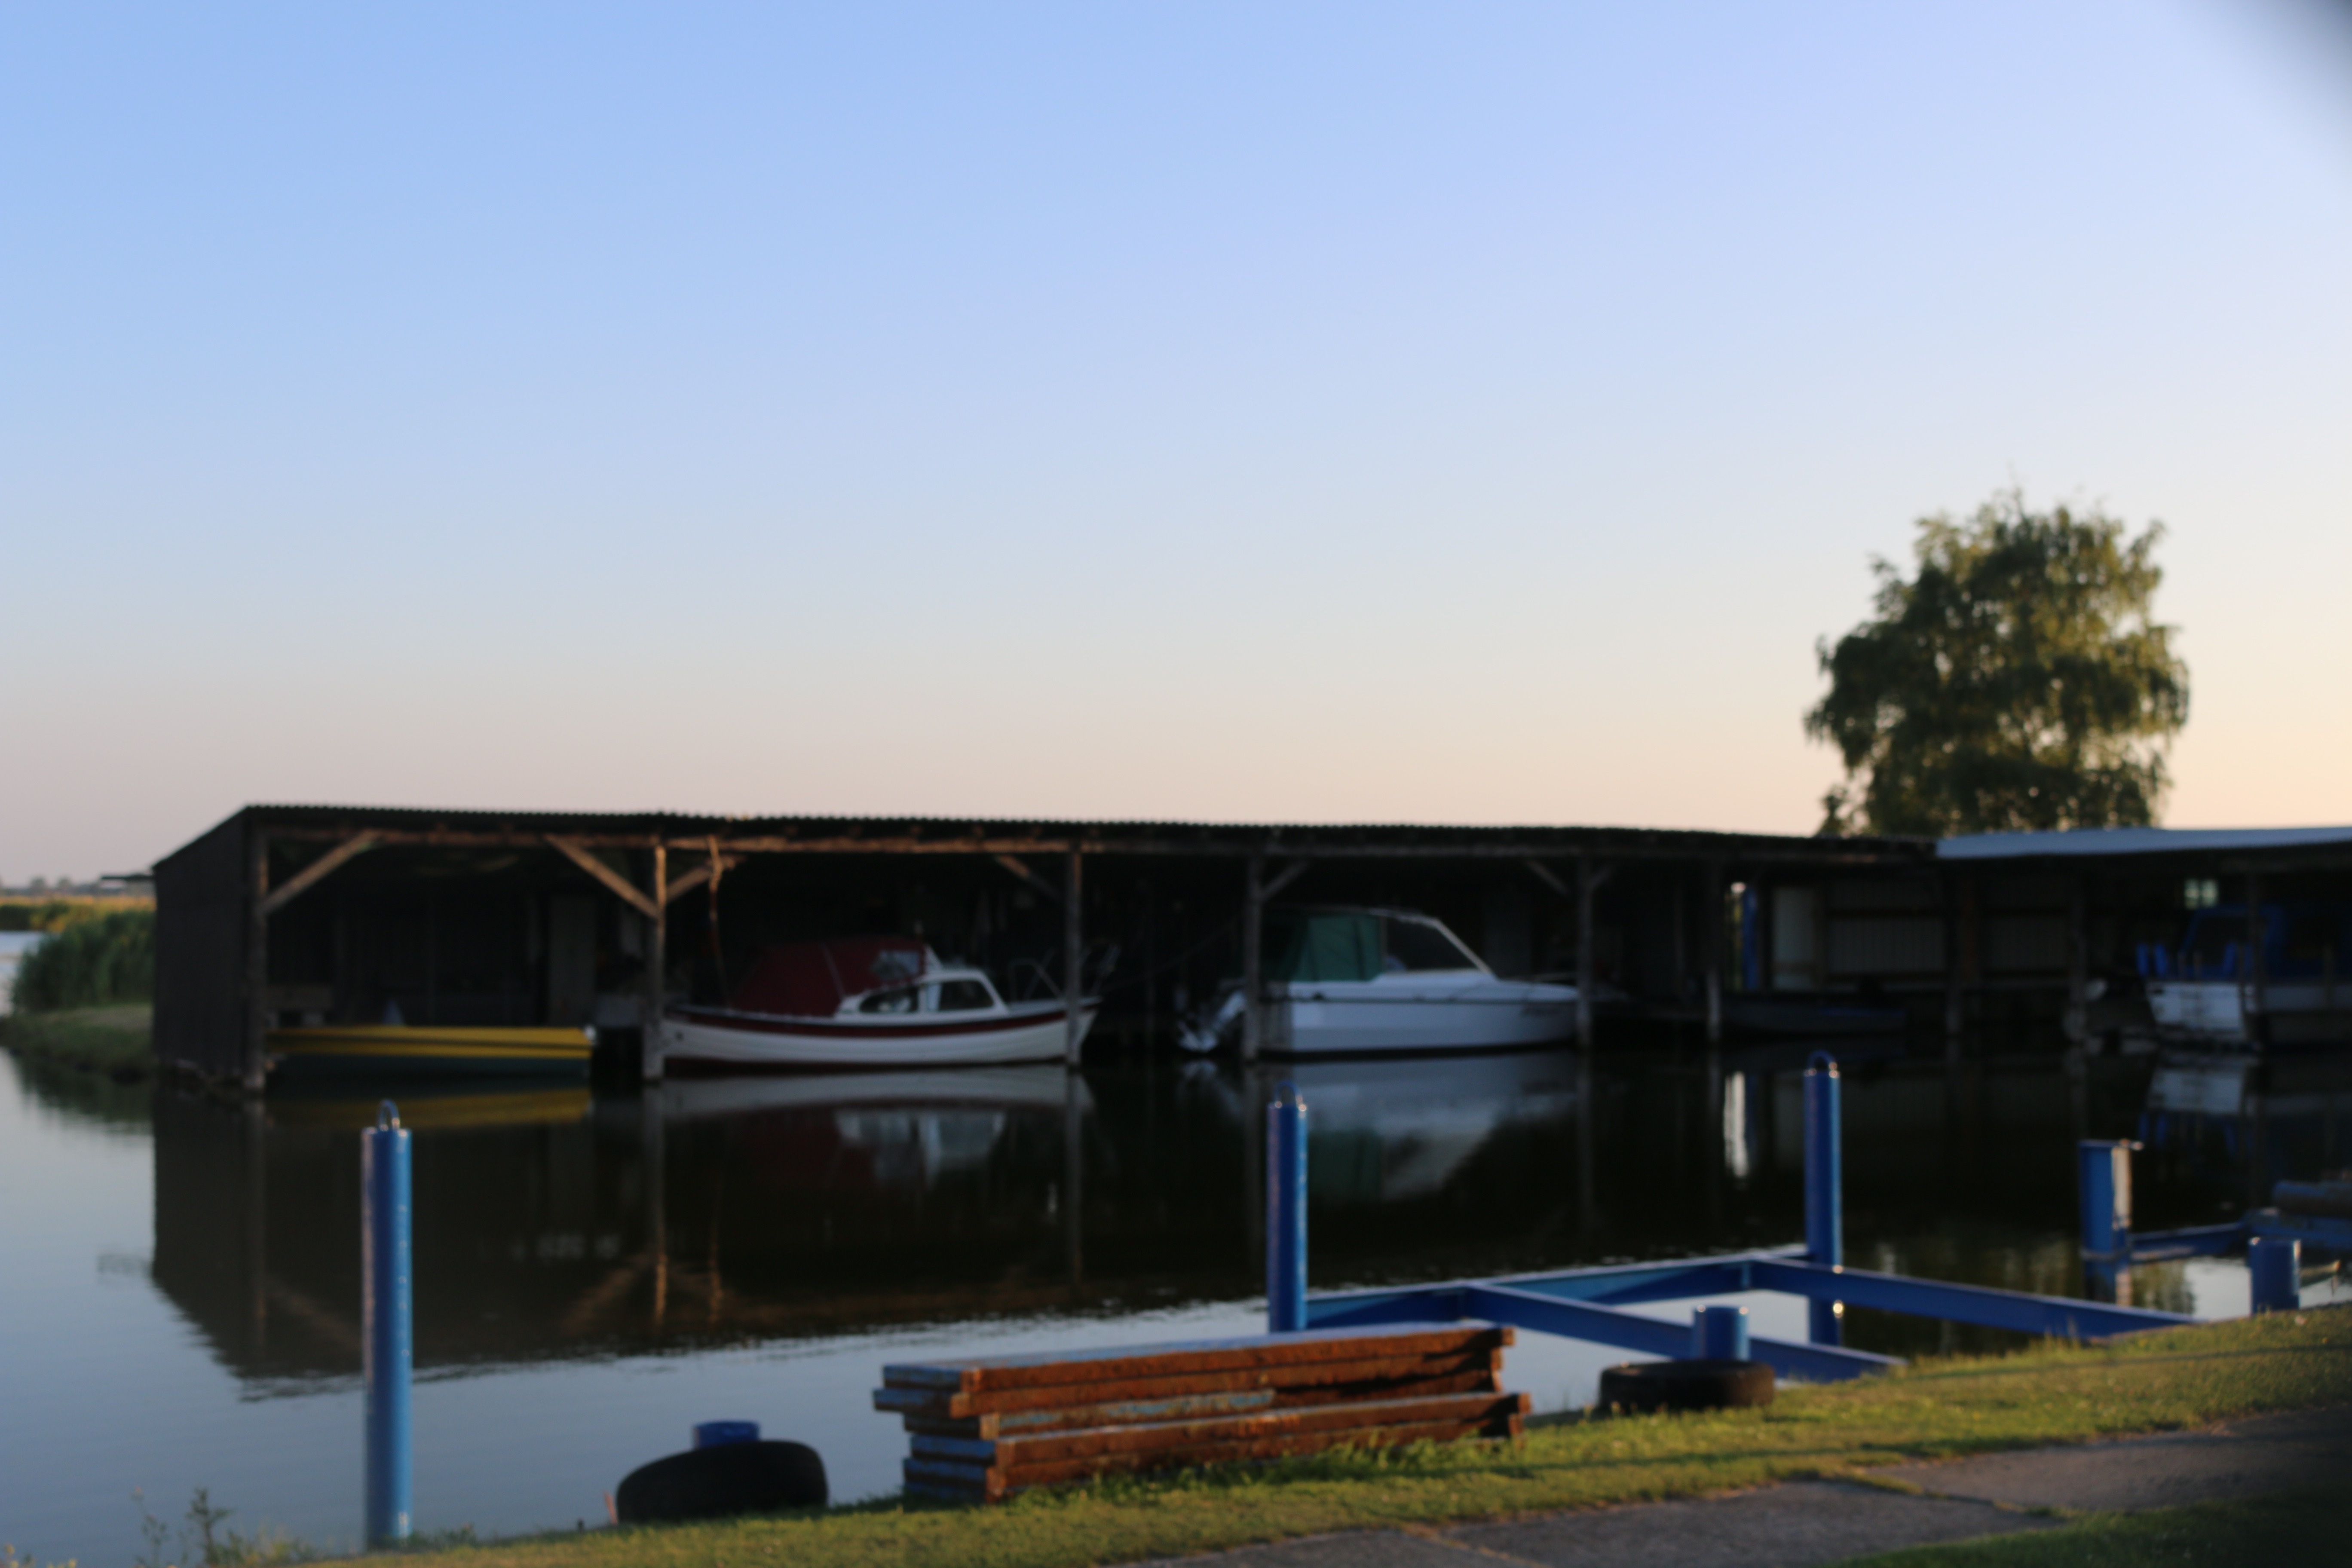
train, transport, vehicle, facade, public transport